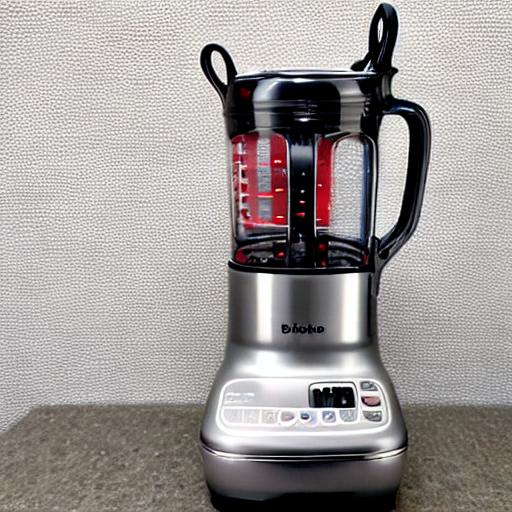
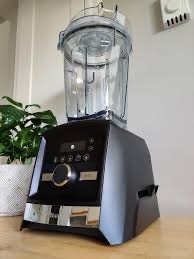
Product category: items_blender
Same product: no